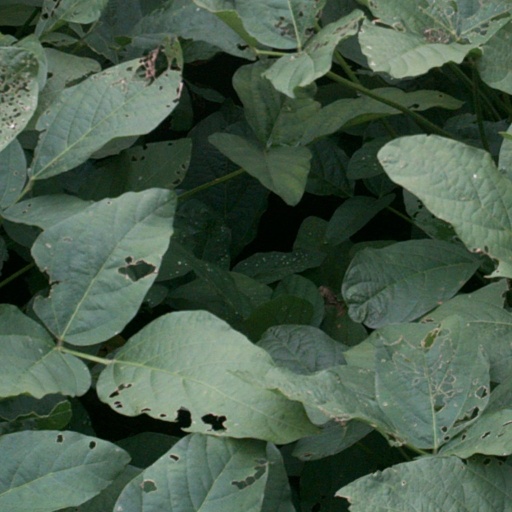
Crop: soybean